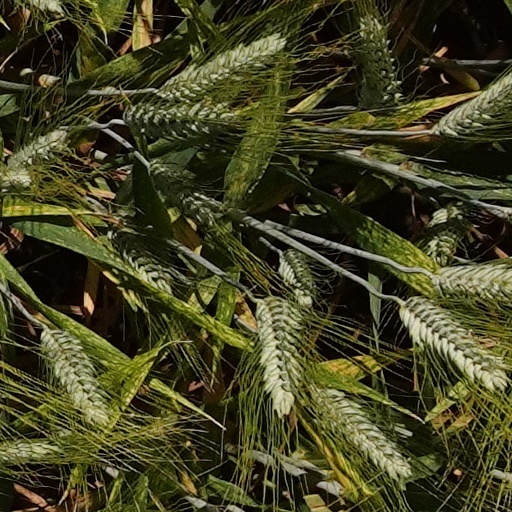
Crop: wheat